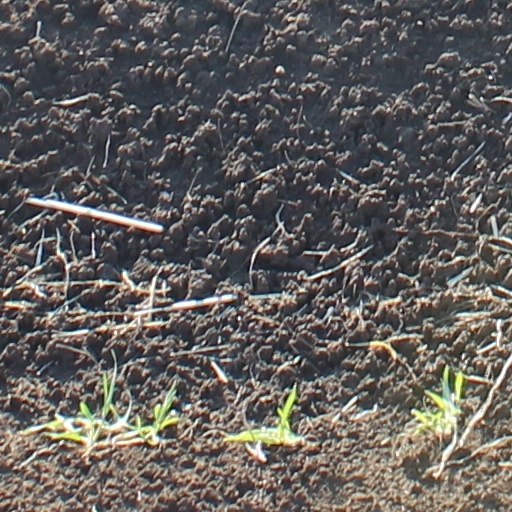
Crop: wheat